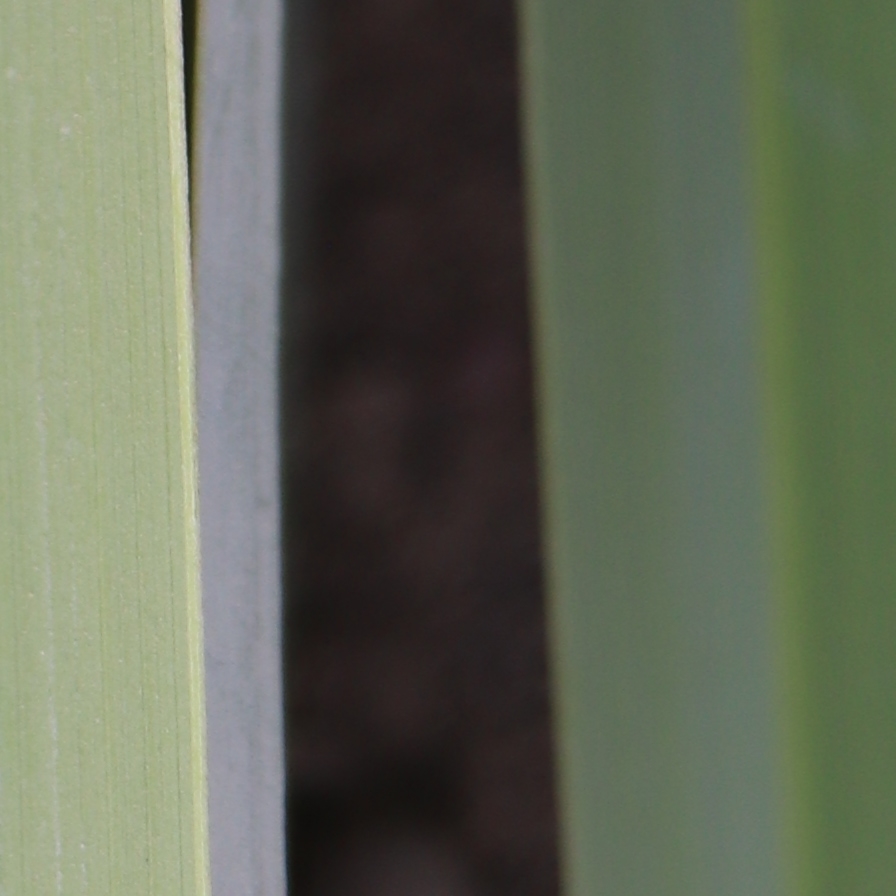
Label: Healthy